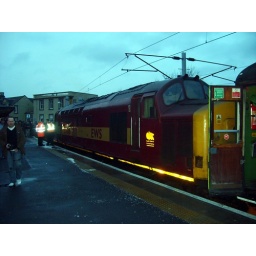
With that flat-roofed building which is seen in the background of so many train photos from here.